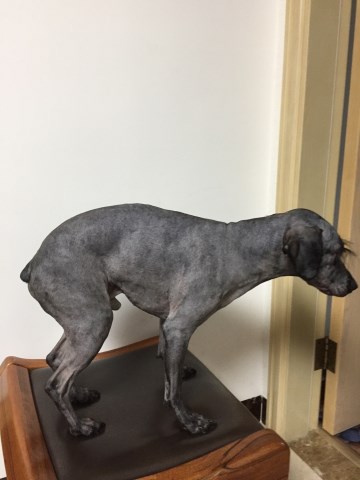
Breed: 2342-n000102-miniature_schnauzer